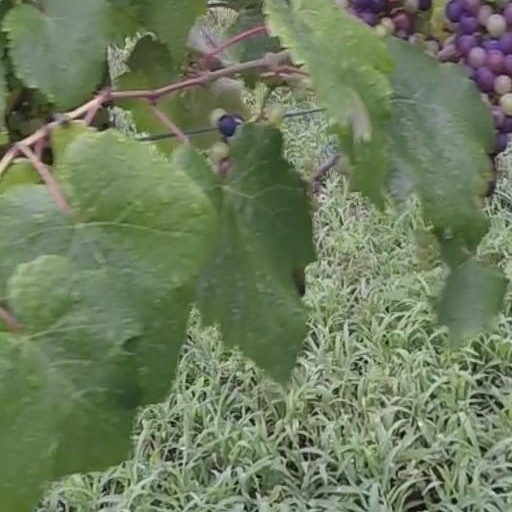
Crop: grape